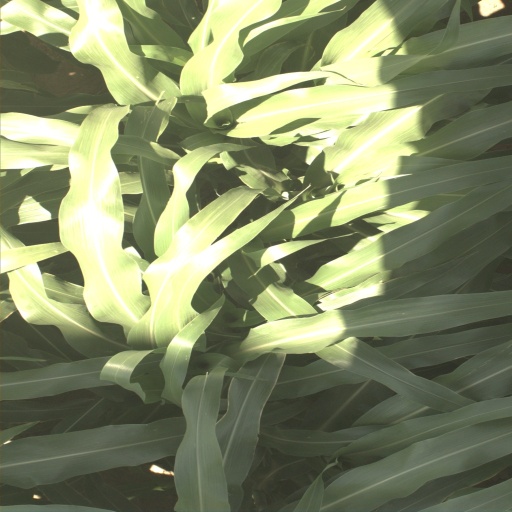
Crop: sorghum